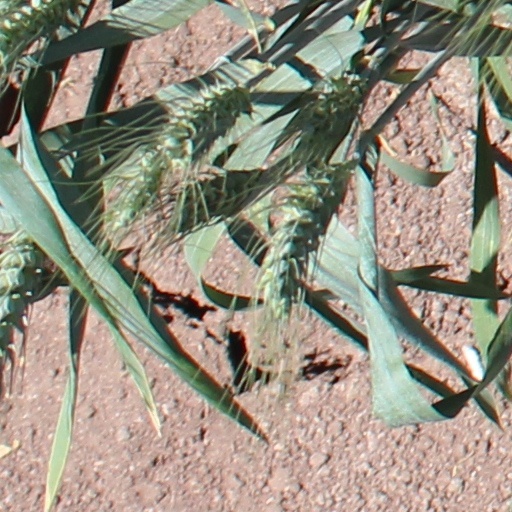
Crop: wheat